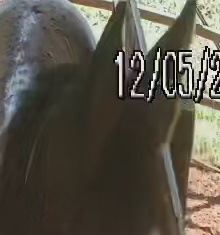
Face region: ears (position_of_ears)
Pain indicator: not_present